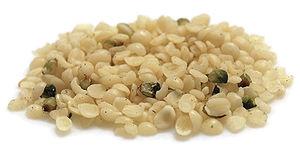
Le cannabis est un genre botanique qui rassemble des plantes annuelles de la famille des Cannabaceae. Ce sont toutes des plantes originaires d'Asie centrale ou d'Asie du Sud. La classification dans ce genre est encore discutée. Selon la majorité des auteurs il contiendrait une seule espèce, le Chanvre cultivé, parfois subdivisée en plusieurs sous-espèces, généralement sativa, indica et ruderalis, tandis que d'autres considèrent que ce sont de simples variétés. Les plantes riches en fibres et pauvres en Tétrahydrocannabinol donnent le « chanvre agricole » qui pousse dans les pays tempérés, exploité pour ses sous-produits aux usages industriels variés, tandis que le « chanvre indien », qui pousse en climat équatorial, est au contraire très riche en résine et exploité surtout pour ses propriétés médicales et psychotropes.